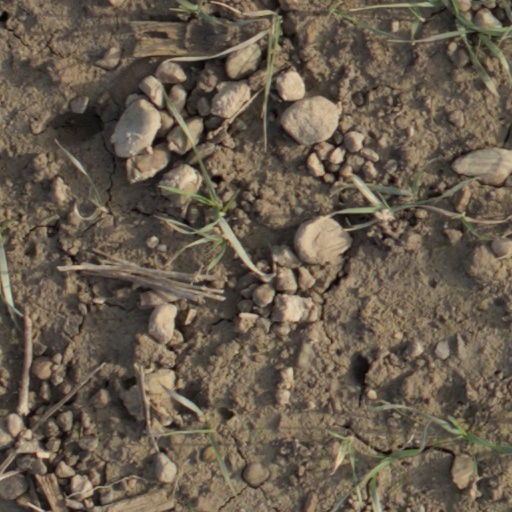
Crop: wheat